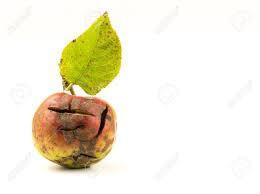
Label: apples